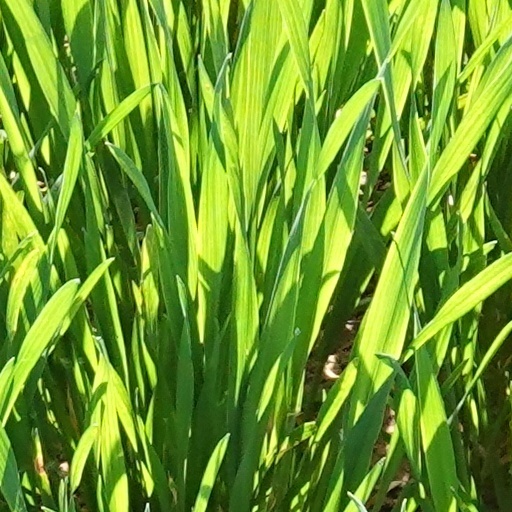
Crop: wheat